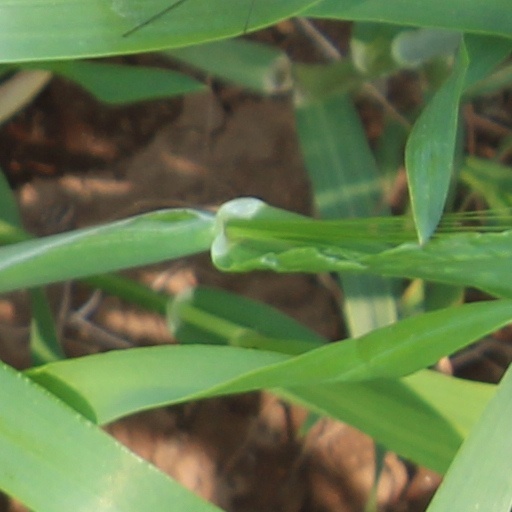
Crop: wheat